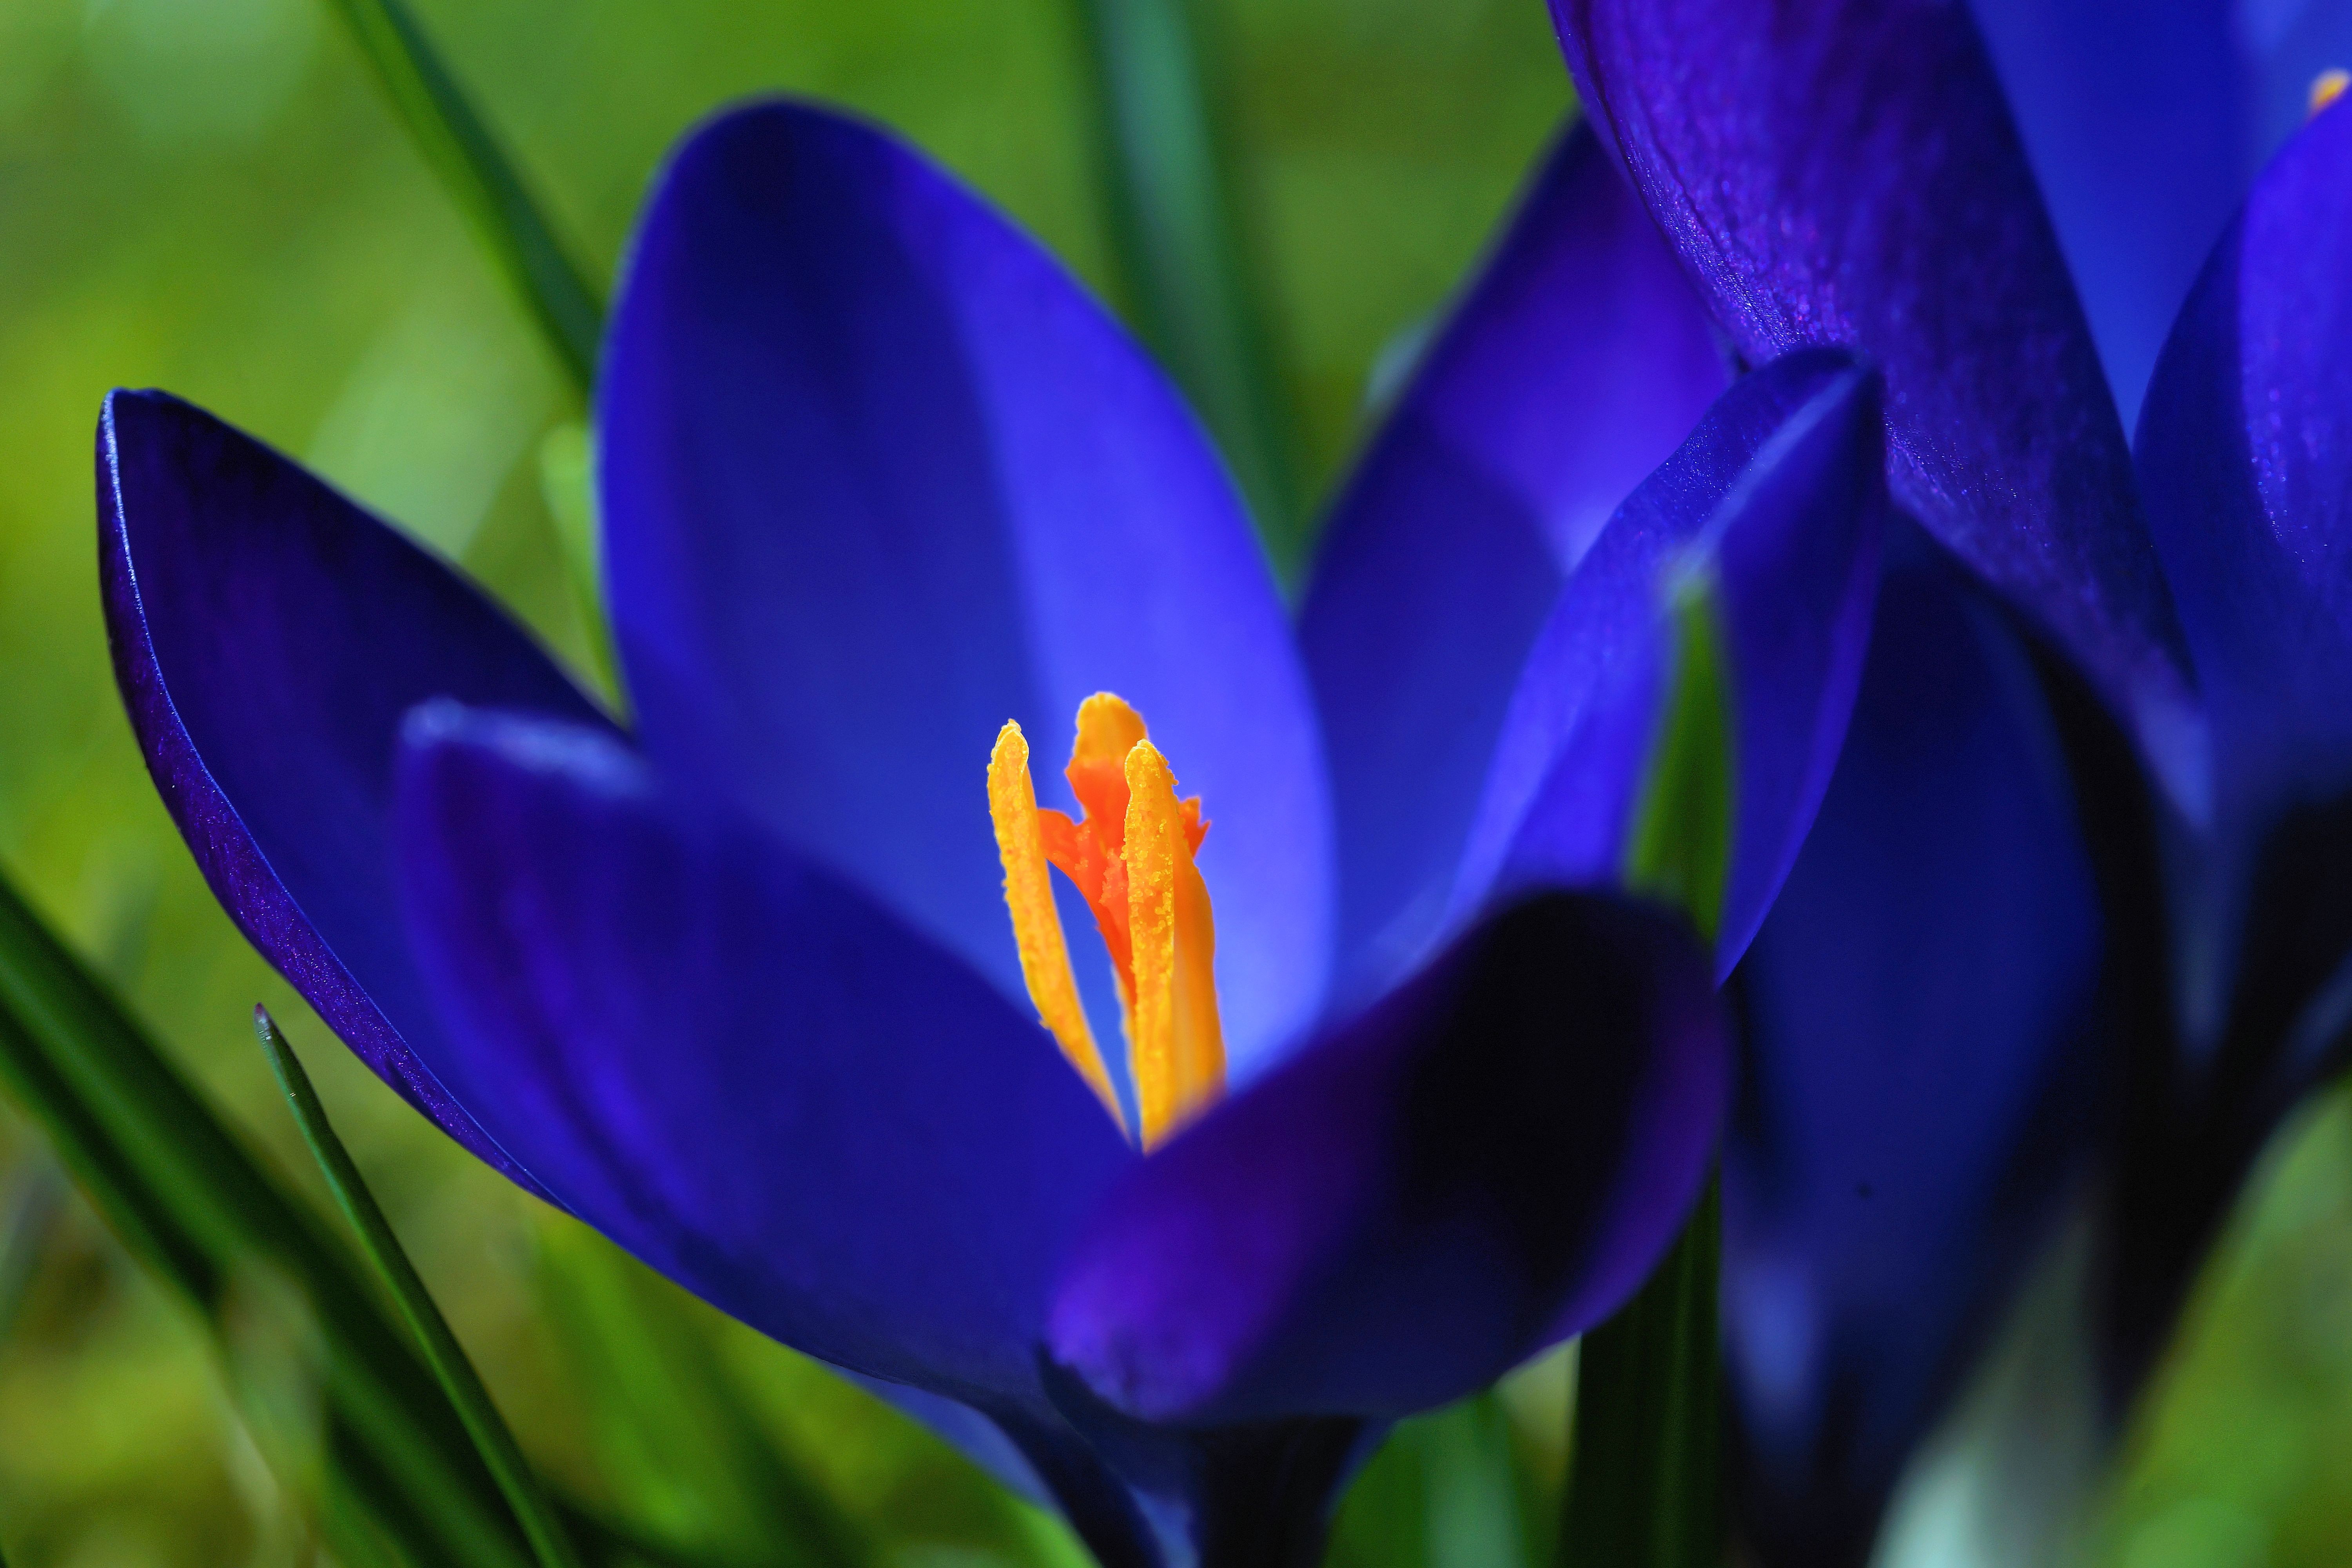
blossom, plant, sweet, flower, petal, bloom, raindrop, spring, colorful, close, flora, eye, beautiful, crocus, spring crocus, spring flower, macro photography, harbinger of spring, flowering plant, bright colours, b hen, plant stem, land plant, iris family